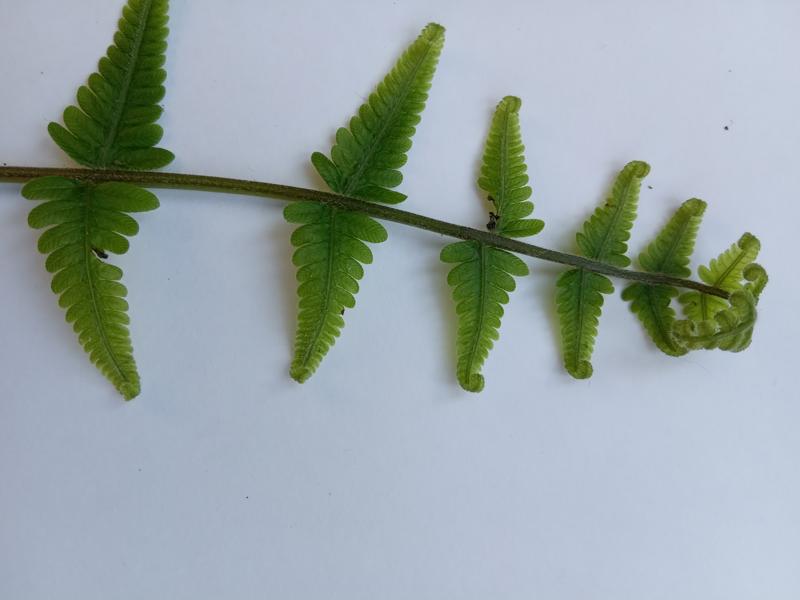
Weed species: Pteris vittata